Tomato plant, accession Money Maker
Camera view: vertical (180 deg); turntable rotation: 60 degrees
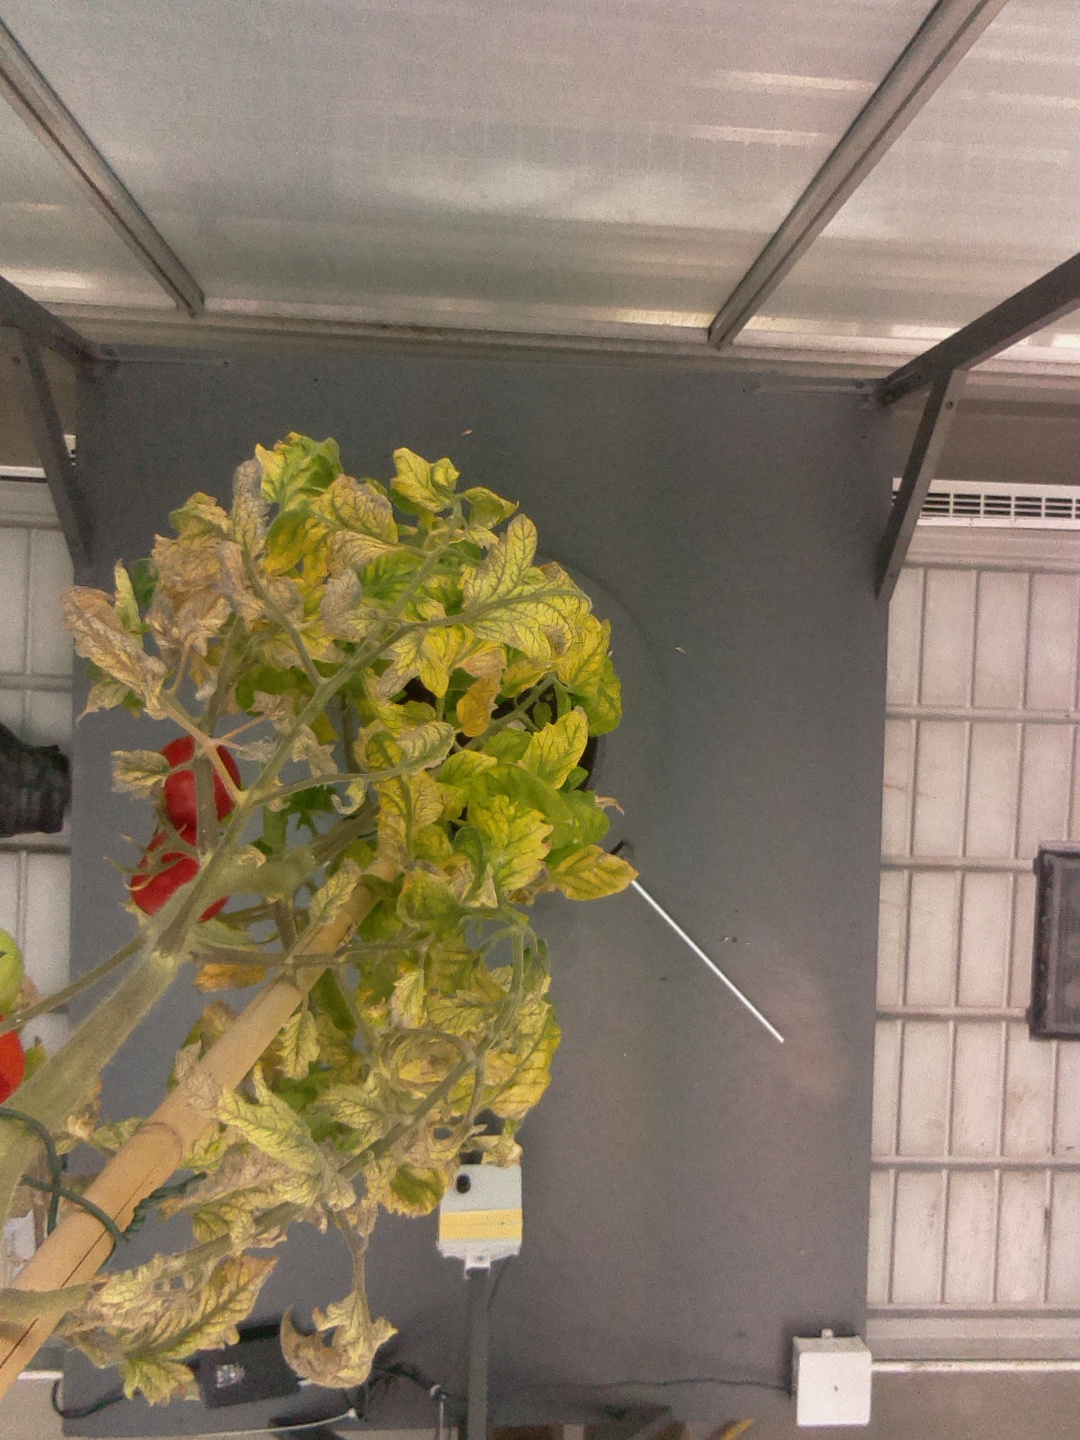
BBCH growth stage 86: 60%-70% of fruits show typical fully ripe color